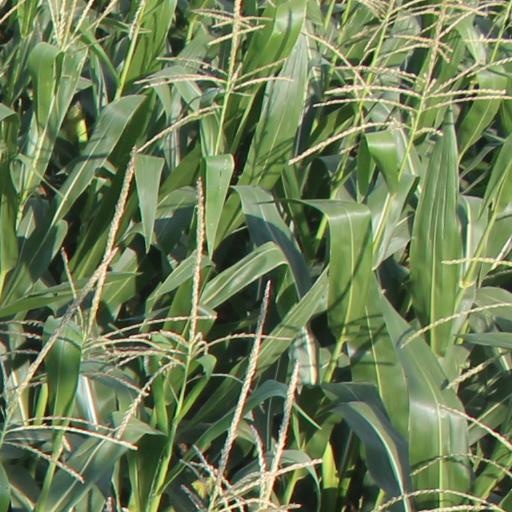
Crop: maize; corn